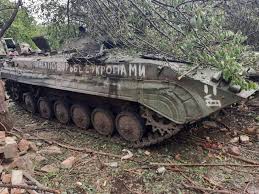
Label: BMP-1